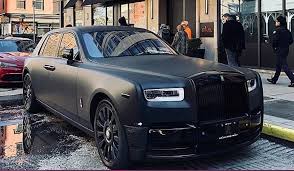
Label: noambulance